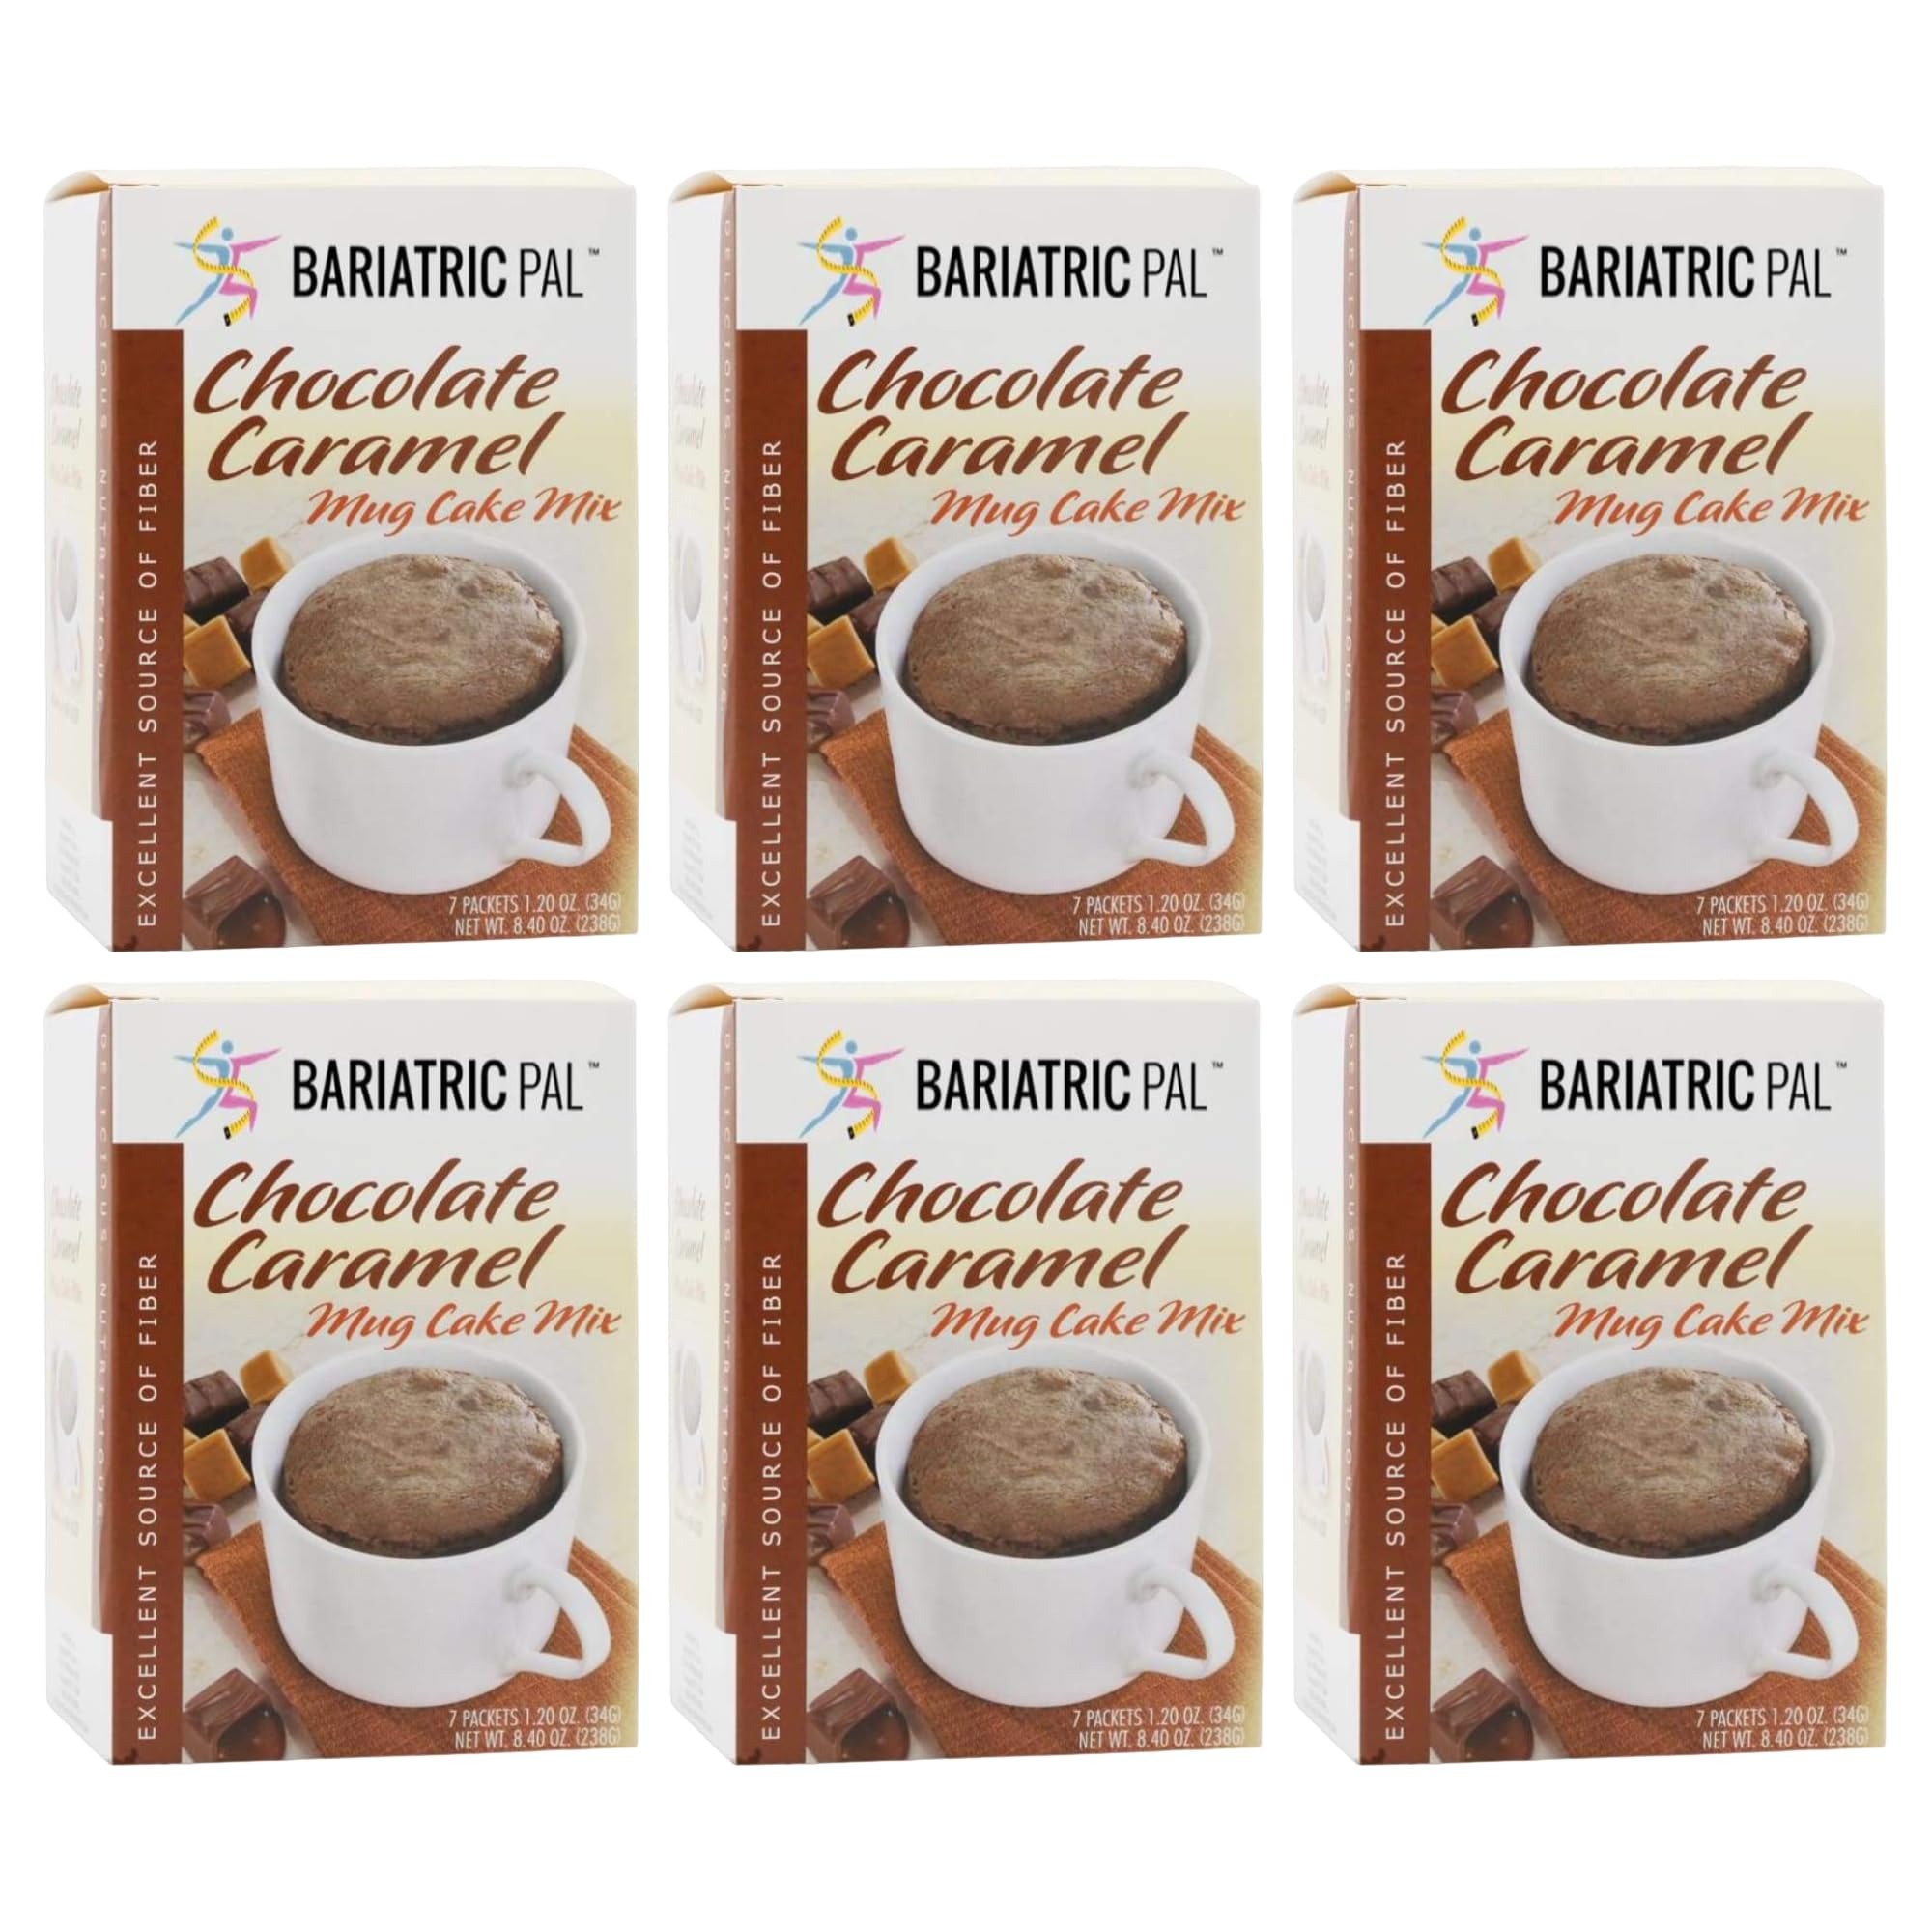
Item Name: BariatricPal High Protein Mug Cake Mix - Chocolate Caramel (6-Pack)
Bullet Point 1: 130 calories
Bullet Point 2: 12 grams protein
Bullet Point 3: 5 grams dietary fiber
Bullet Point 4: 1 gram sugar
Bullet Point 5: Aspartame-free
Value: 42.0
Unit: Count

Price: 92.94